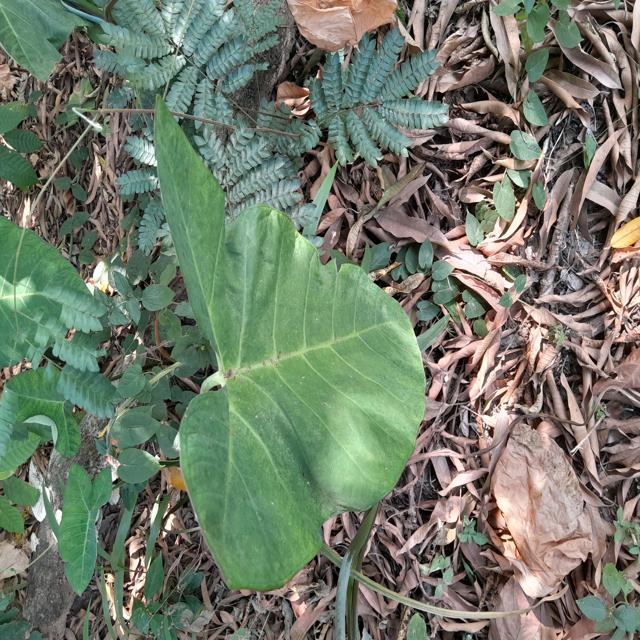
Label: Healthy